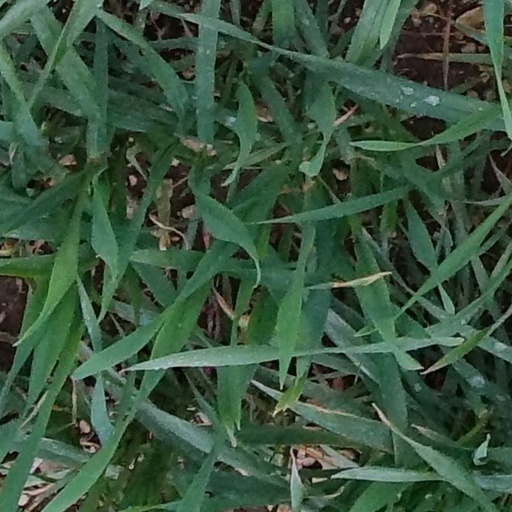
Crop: wheat